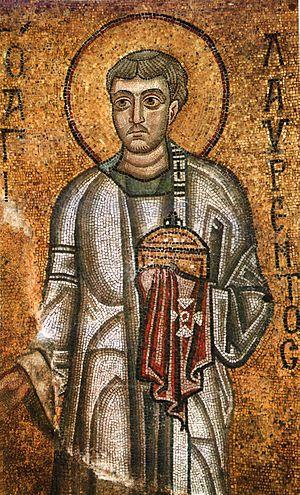
Les icônes russes pré-mongoles sont les icônes datant des XIᵉ siècle, XIIᵉ siècle début du XIIIᵉ siècle qui ont été réalisées avant les invasions mongoles au milieu du XIIIᵉ siècle. Il ne faut toutefois pas isoler de manière exagérée, sinon quant à leurs dates précises de réalisation, les œuvres pré-mongoles et celles de la période postmongole. Après, comme avant l'invasion mongole, Novgorod, Pskov, Moscou continuent à puiser à la source de l'art byzantin.
L’Histoire de l'icône byzantine et orthodoxe est la description des processus historiques d'apparition et de développement de la peinture d'icônes dans le monde orthodoxe. L'icône est un genre de peinture, de nature religieuse par ses thèmes et ses sujets, cultuelle par sa signification, qui débute au haut Moyen Âge, voire dans l'antiquité tardive, dans l'Empire romain d'Orient. L'icône religieuse a pour but d'être un lien entre le monde divin et le monde terrestre, durant la prière individuelle ou la liturgie chrétienne.